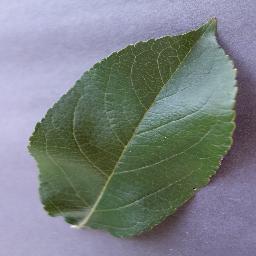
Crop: apple
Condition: healthy